Pathophysiology of Parkinson's disease

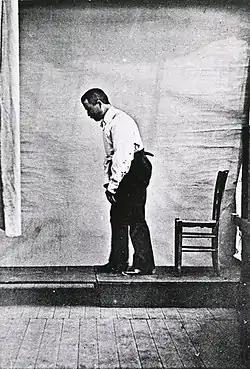
An image depicting Parkinsonian gait

Dopaminergic neurons are the most abundant type of neuron in the substantia nigra, a part of the brain regulating motor control and learning. Dopamine is a neurotransmitter which modulates the activity of motor neurons in the central nervous system. The activated motor neurons then transmit their signals, via action potential, to motor neurons in the spinal cord. However, when a significant percentage of the motor neurons die (about 50-60%), this decreases dopamine levels by up to 80%. This inhibits the ability for neurons to generate and transmit a signal. This transmission inhibition ultimately causes the characteristic Parkinsonian gait with symptoms such as hunched and slowed walking or tremors.